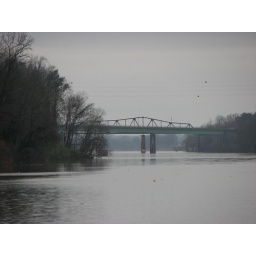
The road carried by this bridge is US-43, Alabama 13, and Alabama 69 all at once.